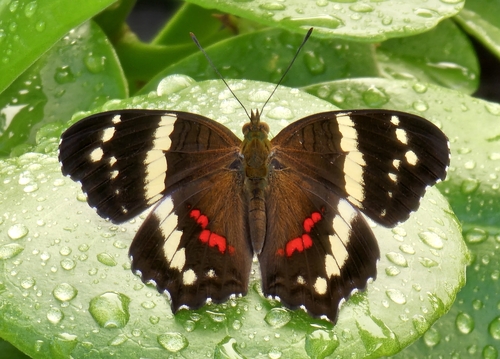
Scientific name: Anartia fatima
Common name: Banded peacock
Family: Nymphalidae
Order: Lepidoptera
Pollinator type: Primary pollinator
Habitat: Open areas and gardens
Geographic range: South America
Conservation status: Least Concern